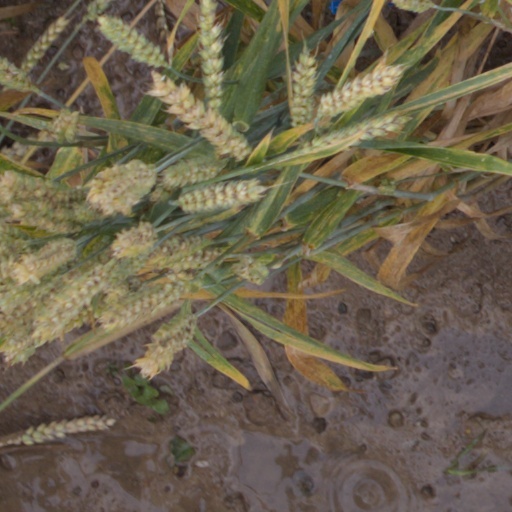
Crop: wheat